Shapurji Saklatvala

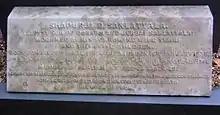
Memorial to Shapurji Saklatvala on his mother's tomb in Brookwood Cemetery

Saklatvala died, from another heart attack, on 16 January 1936 at his London home, 2 St Albans Villas, St Albans Road. He was 61 years old at the time of his death and was cremated at Golders Green Crematorium. His remains were later buried on 21 January in the tomb of his mother at the Parsi burial ground in Brookwood Cemetery, Woking.